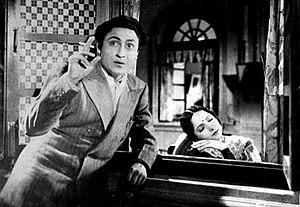
Mumtaz Shanti et Ashok Kumar dans la chanson Dheere Dheere - Kismet (1943)
Kismet est un film hindi écrit et réalisé par Gyan Mukherjee, sorti en 1943. Il raconte les aventures d'un gentil voleur qui tombe amoureux d'une chanteuse et va l'aider à démêler l’écheveau de sa vie. Ce film du studio Bombay Talkies bat tous les records de fréquentation de l'époque malgré les controverses dont il fait l'objet.